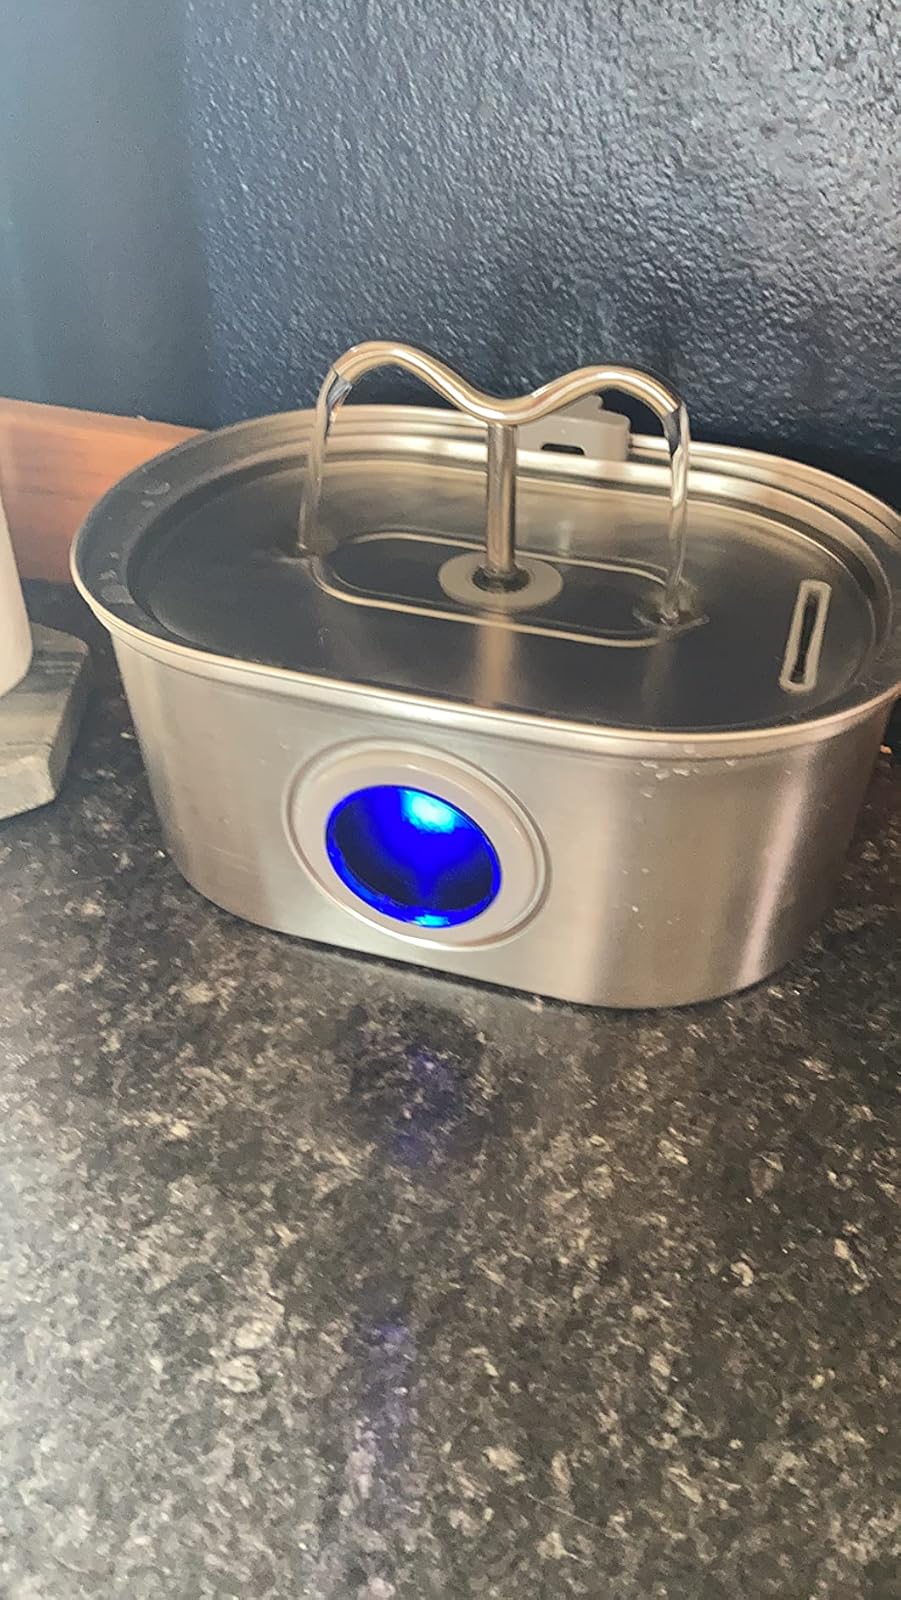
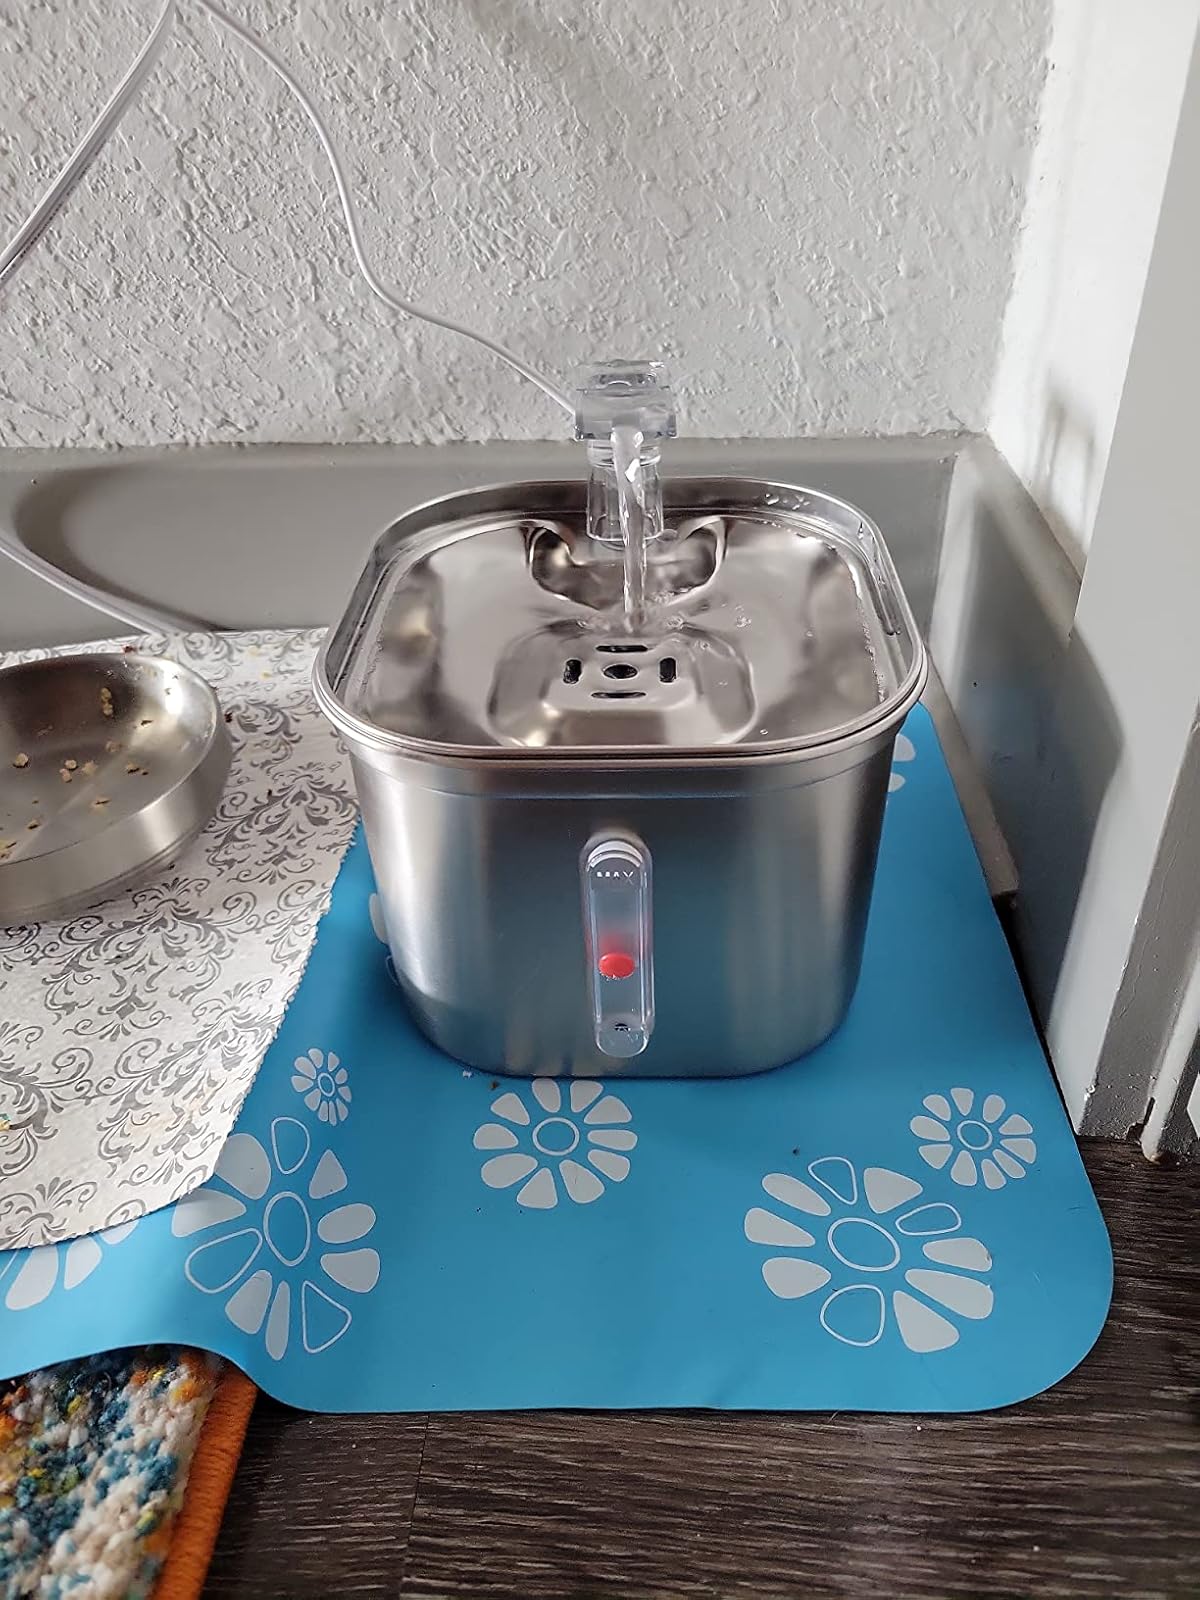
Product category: items_bowl
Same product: no